Muscular hydrostat

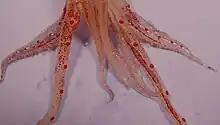
Arms and tentacles of the squid "Abralia veranyi"

Elongation in hydrostats is caused by the contraction of transverse or helical musculature arrangements. Given the constant volume of muscular hydrostats, these contractions cause an elongation of the longitudinal muscles. Change in length is proportional to the square of the decrease in diameter. Therefore, contractions of muscles perpendicular to the long axis will cause a decrease in diameter while keeping a constant volume will elongate the organ length-wise. Shortening, on the other hand, can be caused by contraction of the muscles parallel to the long axis resulting in the organ increasing in diameter as well as shortening in length.